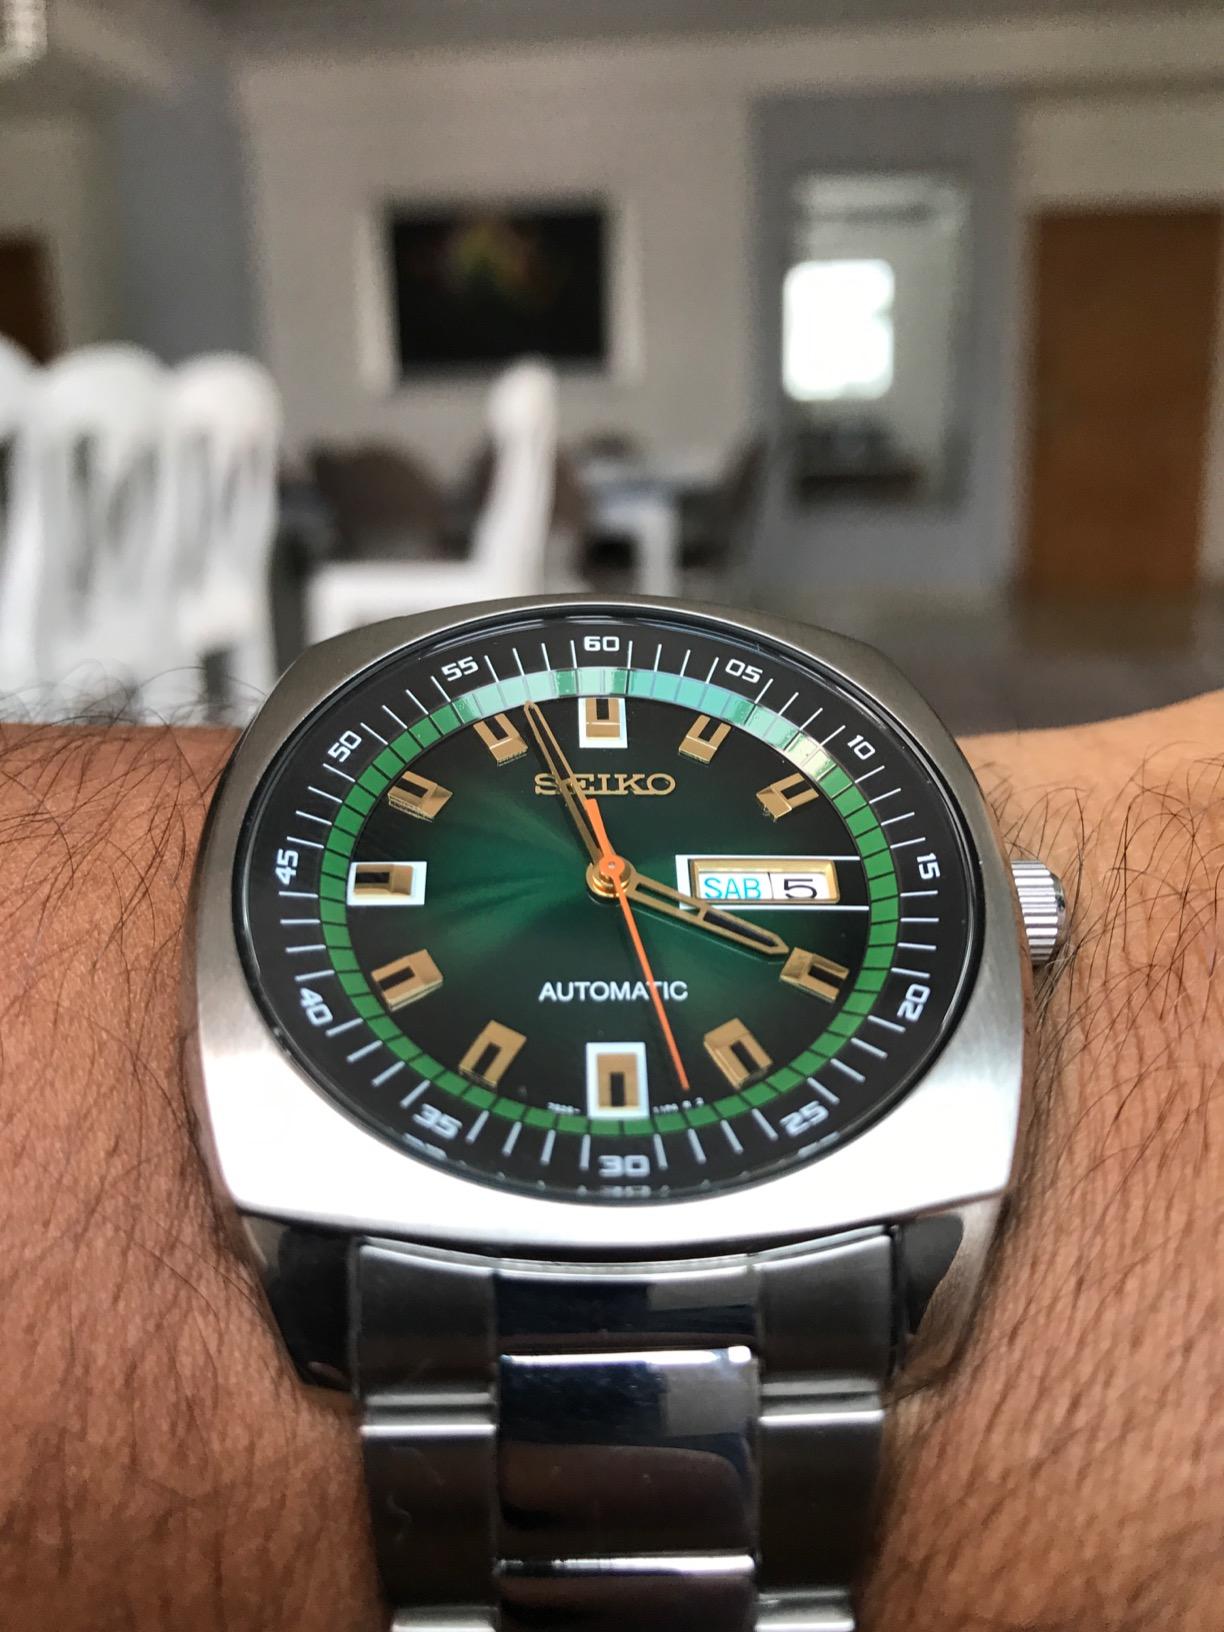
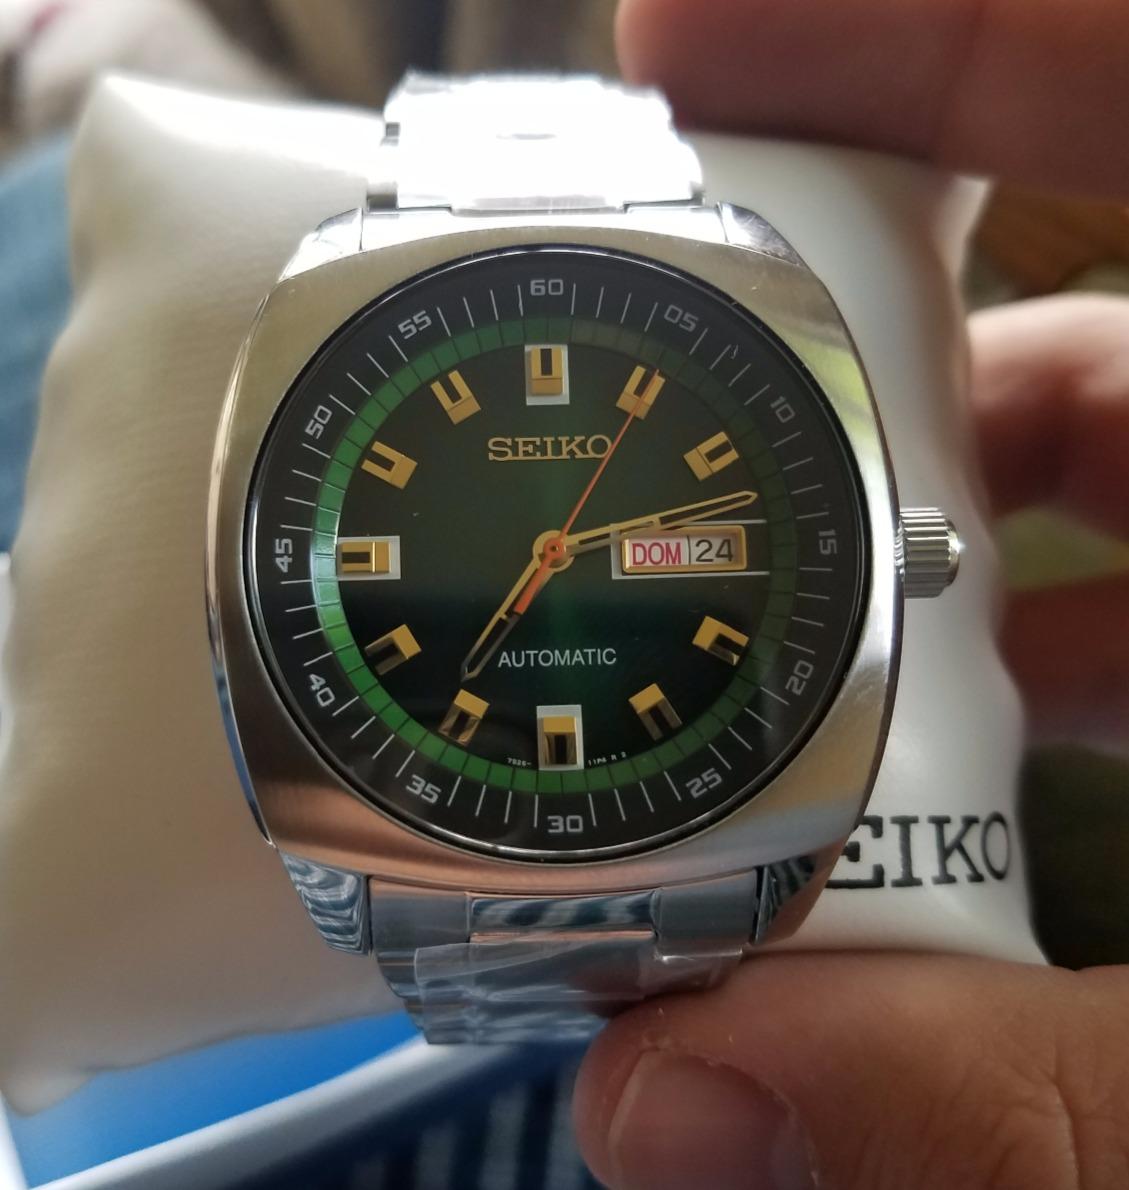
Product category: accessories_watch
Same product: yes